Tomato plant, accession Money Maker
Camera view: tilt-top (135 deg); turntable rotation: 150 degrees
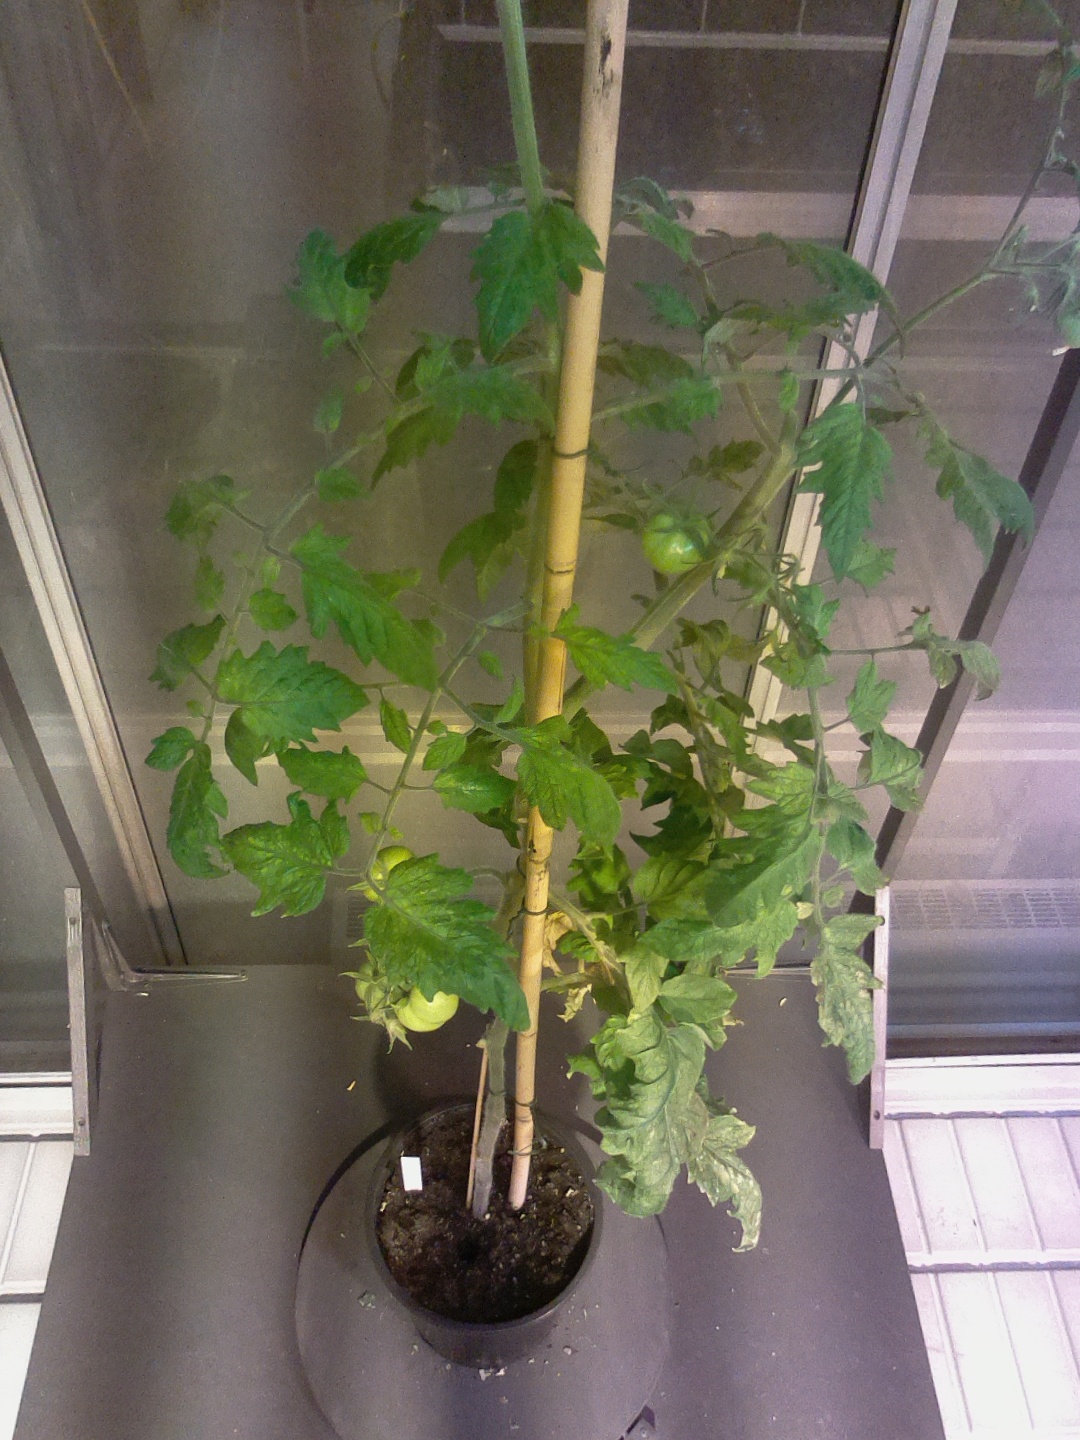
BBCH growth stage 78: 80% -90% of final fruit size